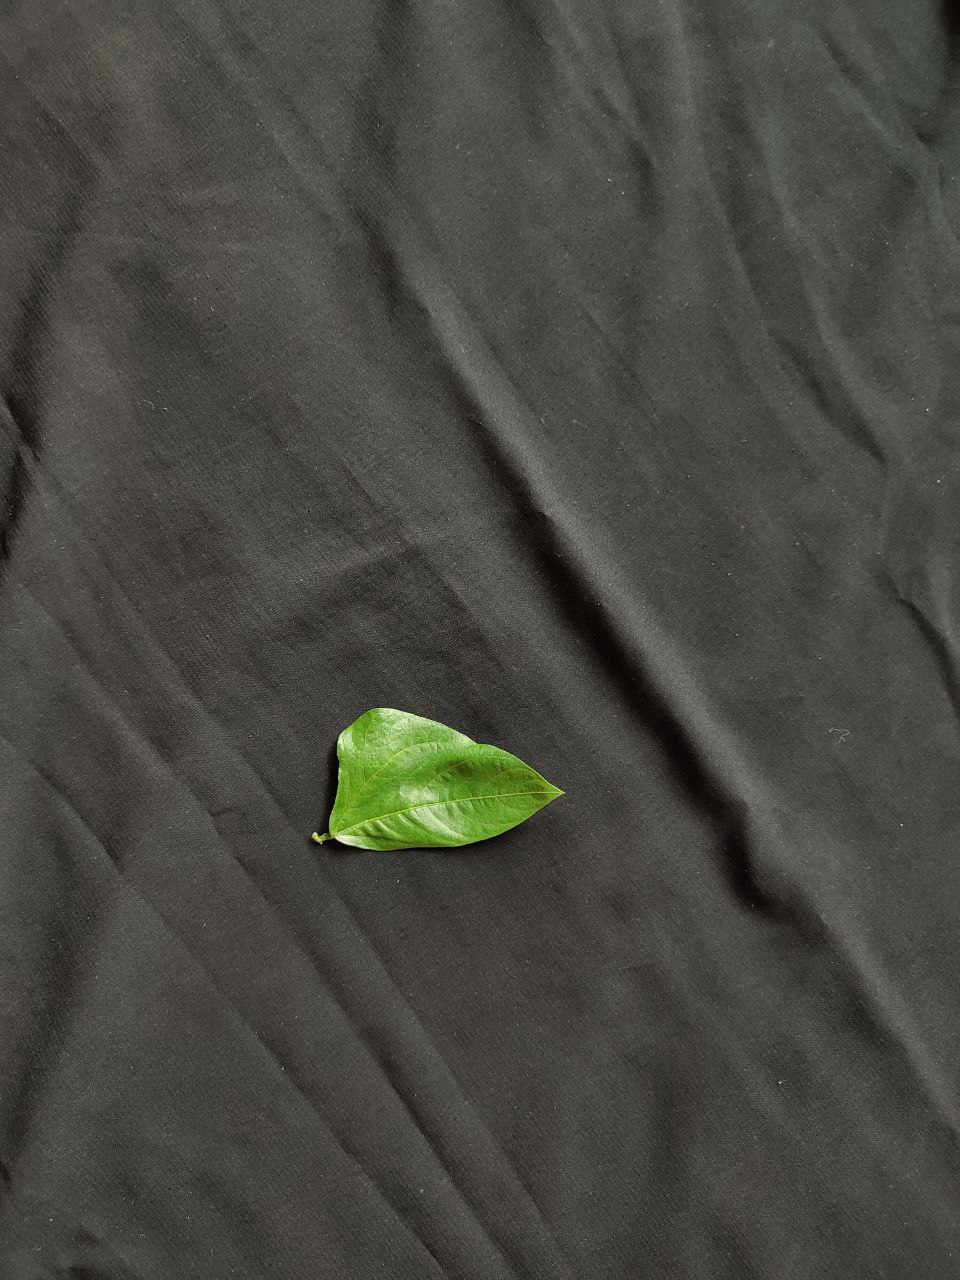
Crop: cowpea
Leaf condition: Fresh Leaf